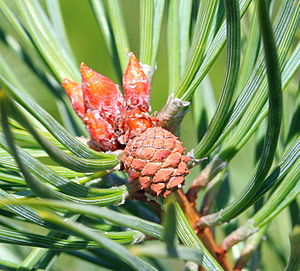
Skovfyr / Beskrivelse
Ung kogle, knopper og blågrønne nåle.
Skovfyr er et op til 30 meter højt nåletræ, der findes i nåleskove, fortrinsvis på tør, mager bund. Den findes spredt over det meste af Danmark og er hjemmehørende, selvom den i dag kun findes dyrket eller forvildet i Danmark. Skovfyren genkendes let på sin kombination af relativt korte, blågrønne nåle og orange-rød bark. Træet er et lystræ, dvs. at det er lyskrævende. Træet kan blive flere hundrede år gammelt, normalt 150-300 år, med de ældste dokumenterede eksemplarer på godt over 700 år. I Sogndal blev der i 2009 fundet frisk ved i fyrretræer, som døde for snart 700 år siden. Når fyrretræer dør, afgiver de harpiks, der virker konserverende, og også blev benyttet til mumificering i det gamle Egypten. Dermed har fyrretræerne modstået nedbrydning, til trods for det fugtige klima i Sogndal. Mange af de daterede træstammer viste sig at have spiret i det tidlige 1200-tal og levet i over hundrede år, inden de døde omkring 1350.